Fiat CR.42 Falco

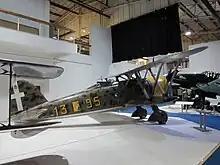
Fiat CR.42 "MM5701" at the RAF Museum, London (November 2011)

During their service in Swedish Air Force, the CR.42 suffered many accidents, sometimes because of the poor quality of materials that had been used by the Fiat factory. By the end of 1942, eight fighters had been lost, while 17 more had followed by the end of 1943. In total, in excess of 30 CR.42s were lost due to accidents and mechanical failure. Swedish pilots appreciated the J 11's formidable close-in dogfighting abilities; however, they would often complain about the type's low speed, insufficient armament and the open cockpits that were unsuited for the severe climate of Scandinavia. By 1945, the Swedish CR.42s were considered to be obsolete.